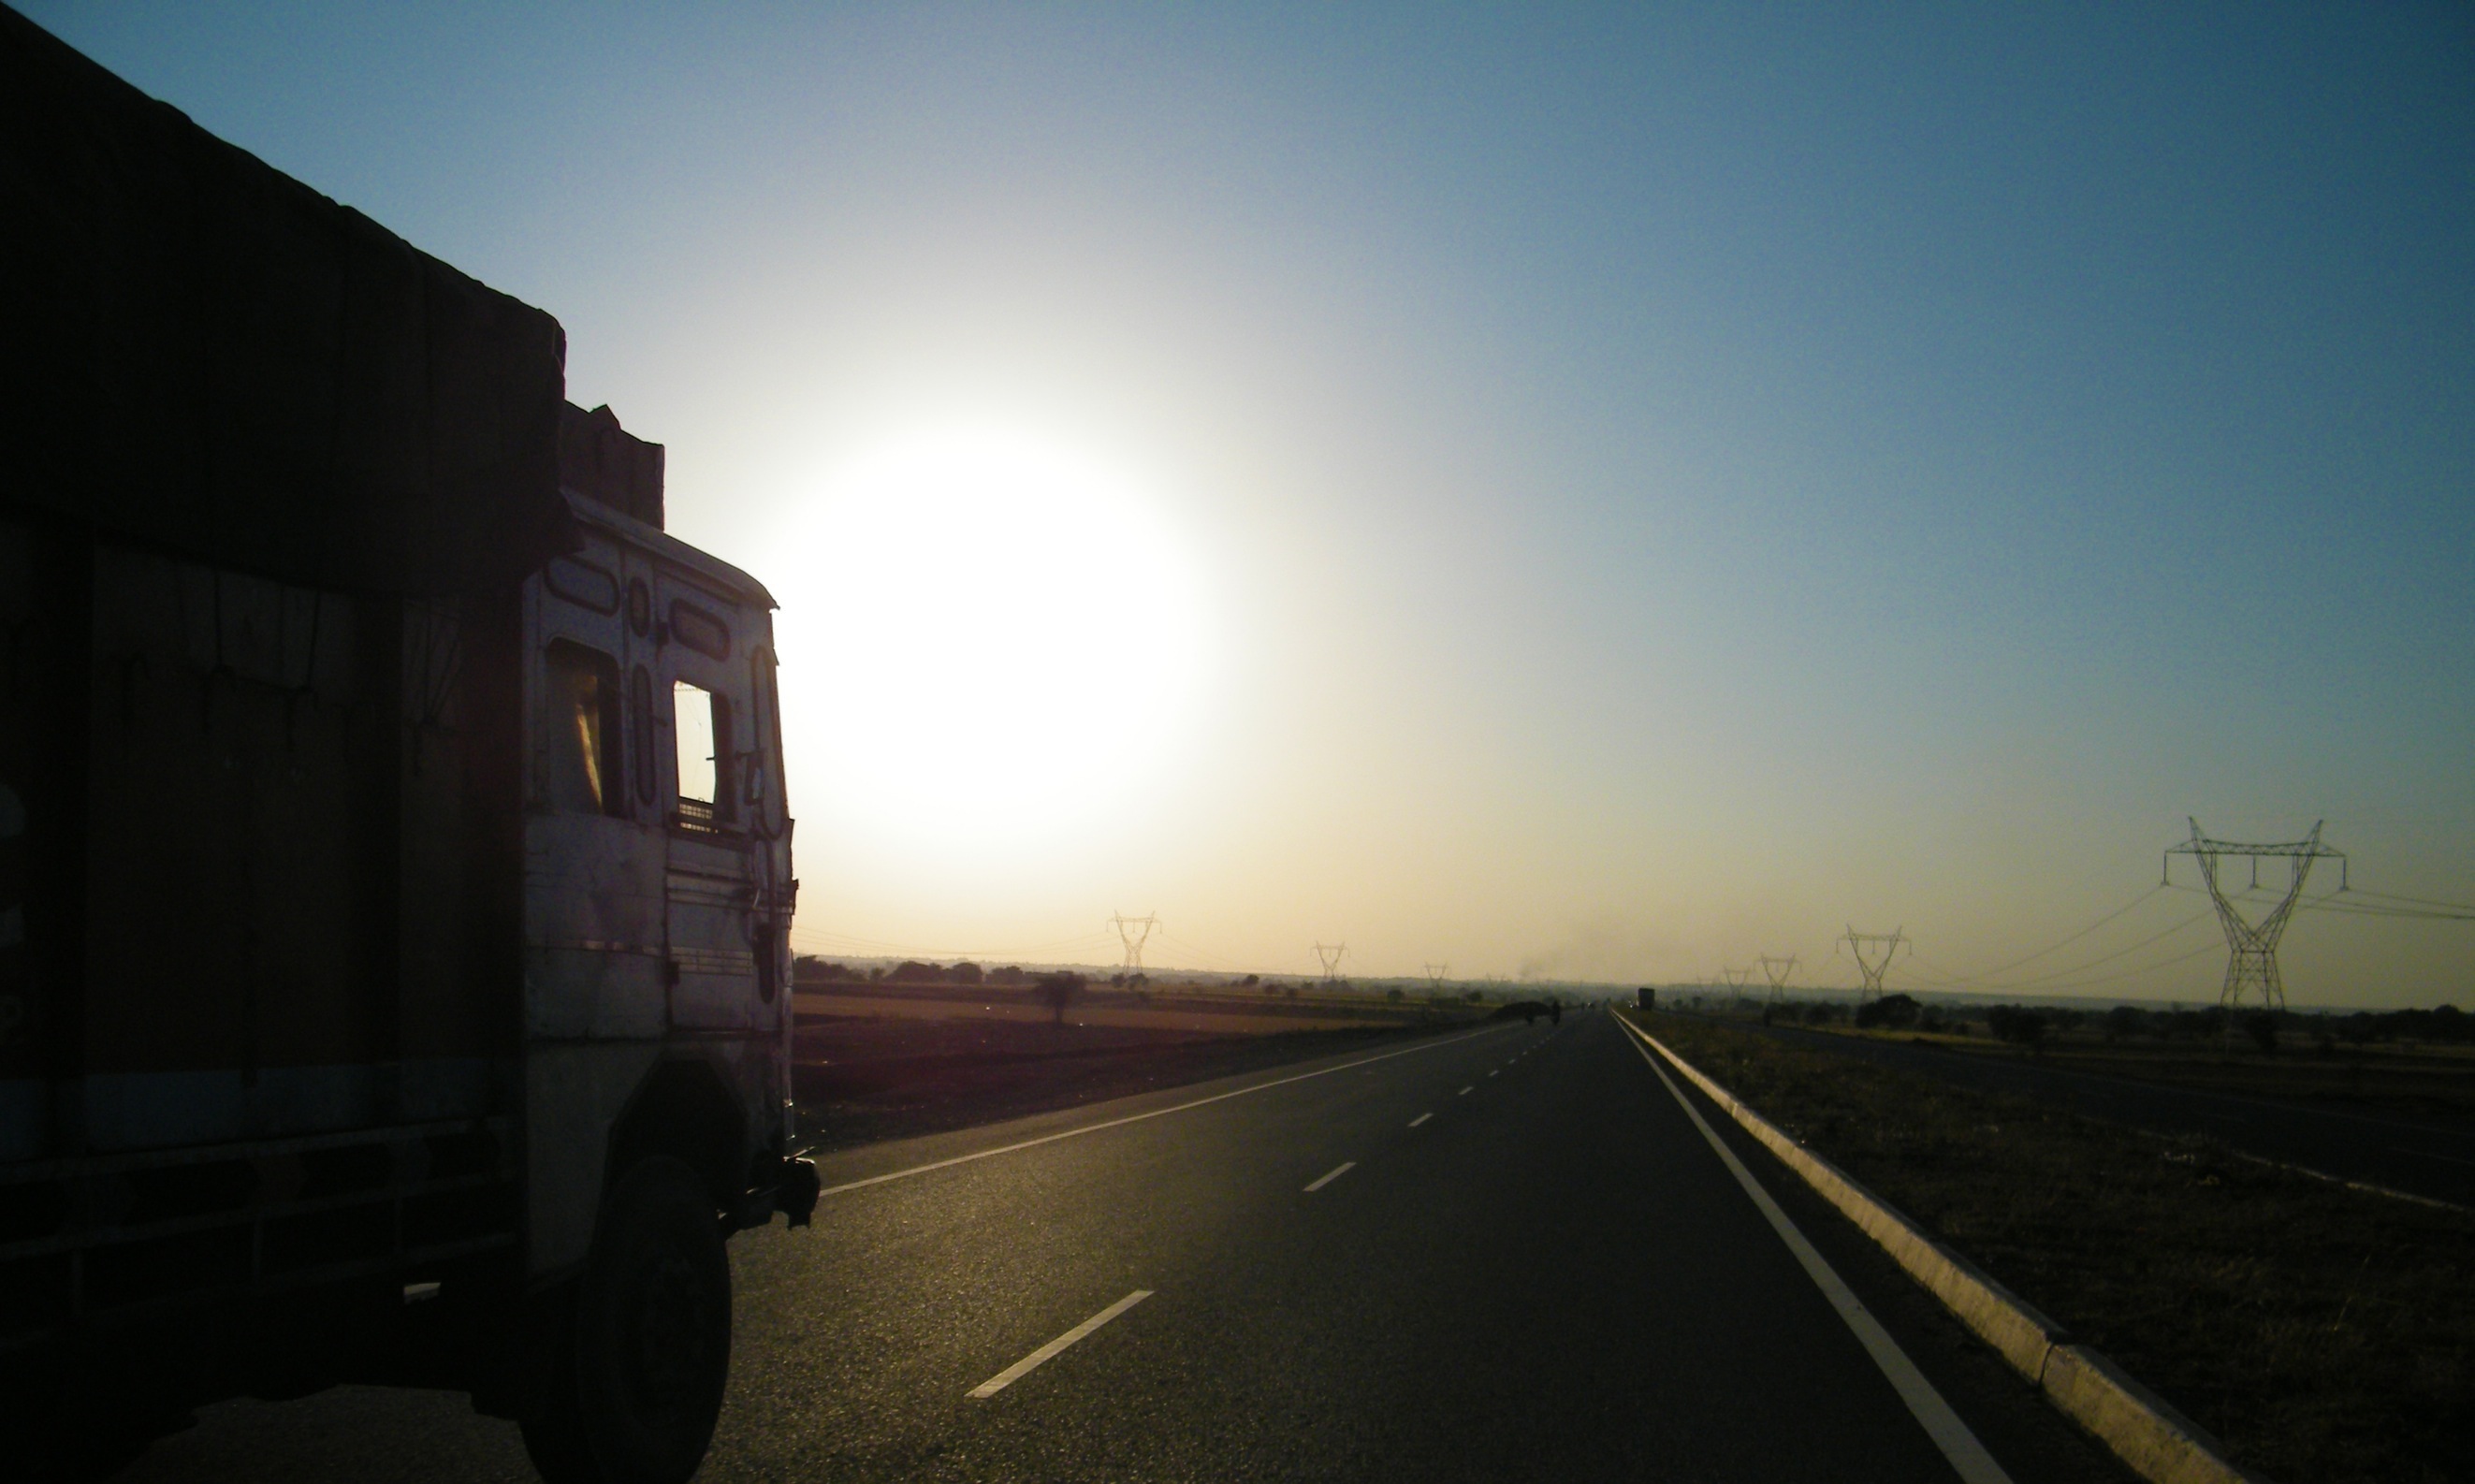
horizon, light, sunset, road, traffic, street, car, sunlight, morning, adventure, highway, driving, dawn, asphalt, vacation, travel, freeway, dusk, transportation, transport, evening, truck, drive, holiday, darkness, lane, road trip, infrastructure, scene, atmospheric phenomenon